Natural Steps, Arkansas

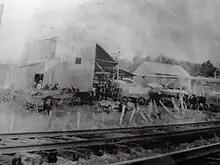
Moreland Cotton Gin

One of the oldest running farms in Natural Steps is Moreland Farms. The family has been farming in the Natural Steps area since the 1870s. Cotton was the main cash crop when they first started their farming operation and as time went on they moved into soybeans. The farm, at one time, had a cotton gin, a blacksmith shop, a sawmill, and a commissary along the Rock Island Railroad, but were torn down in 1963. The commissary was destroyed in the early 1900s. The Moreland family still farms in the area today.